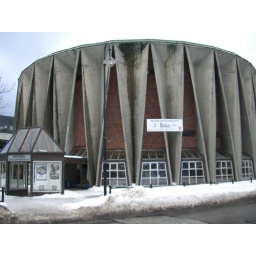
goofy modern building in Kongsberg. I think the movie theater is in there.